History of Anatolia

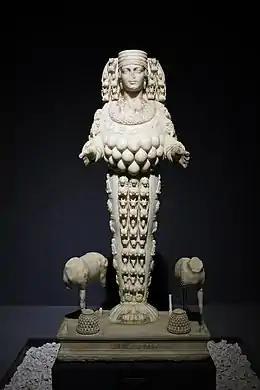
Statue of Artemis of Ephesus

Seleucus I Nicator first created a capital city over the span of 12 years (299–287 BCE) worthy of his personage, Antioch, named after his father Antiochus. He concentrated also on creating a large standing army, and also divided his empire into 72 satrapies for easier administration. After a peaceful beginning, a rift occurred between Lysimachus and Seleucus that led to open warfare in 281 BCE. Even though Seleucus had managed to defeat his former friend and gain his territory at the Battle of Corupedium, it cost him his life as he was assassinated by Ptolemy Keraunos, future king of Macedon, in Lysimachia.